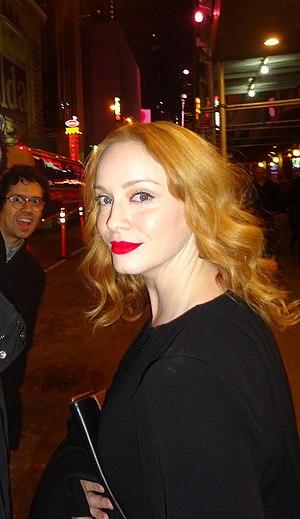
Christina Rene Hendricks, née le 3 mai 1975 à Knoxville, est une actrice américaine et ancien mannequin. Elle a reçu six nominations aux Primetime Emmy Awards, deux Screen Actors Guild Awards et deux Critics' Choice Television Awards pour le meilleur second rôle féminin dans une série dramatique. Un sondage réalisé en 2010 auprès des lectrices par le magazine Esquire l'a nommée « femme la plus sexy du monde » et elle a été élue la même année « meilleure actrice américaine ».